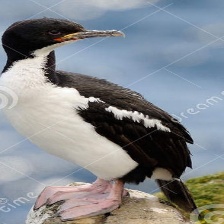
Species: AUCKLAND SHAQ
Scientific name: LEUCOCARBO COLENSOI